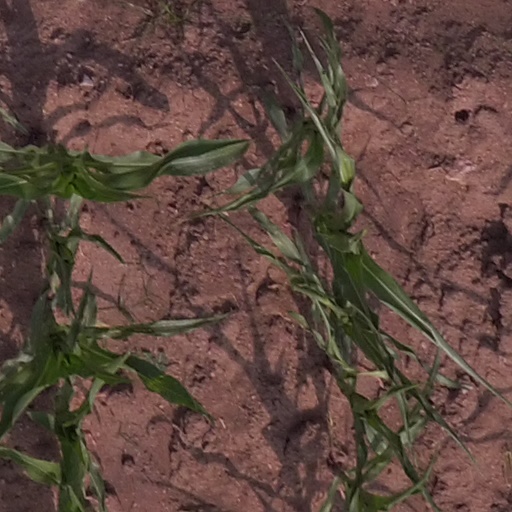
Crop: maize; corn